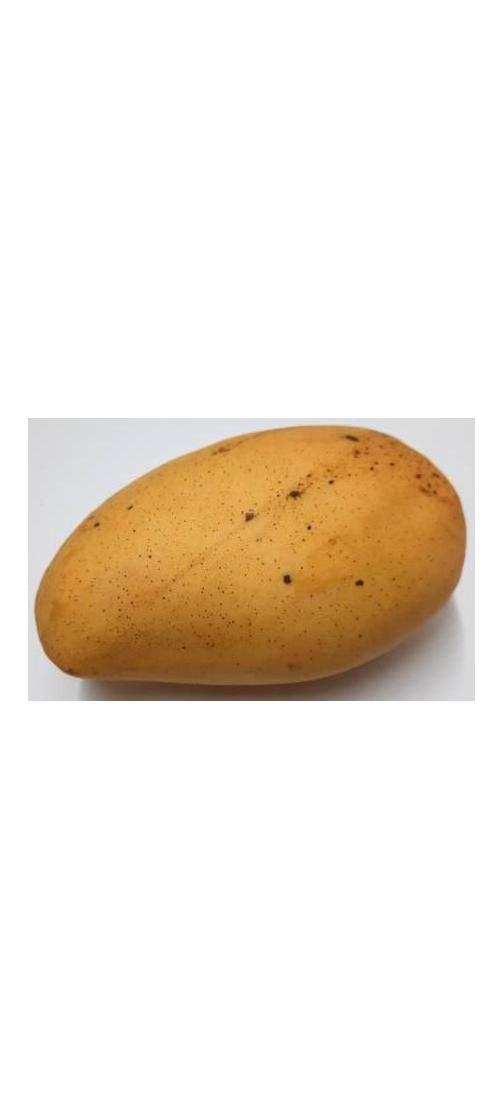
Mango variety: Katimon